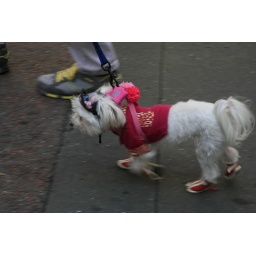
this poor little dog could barely walk in those red shoes